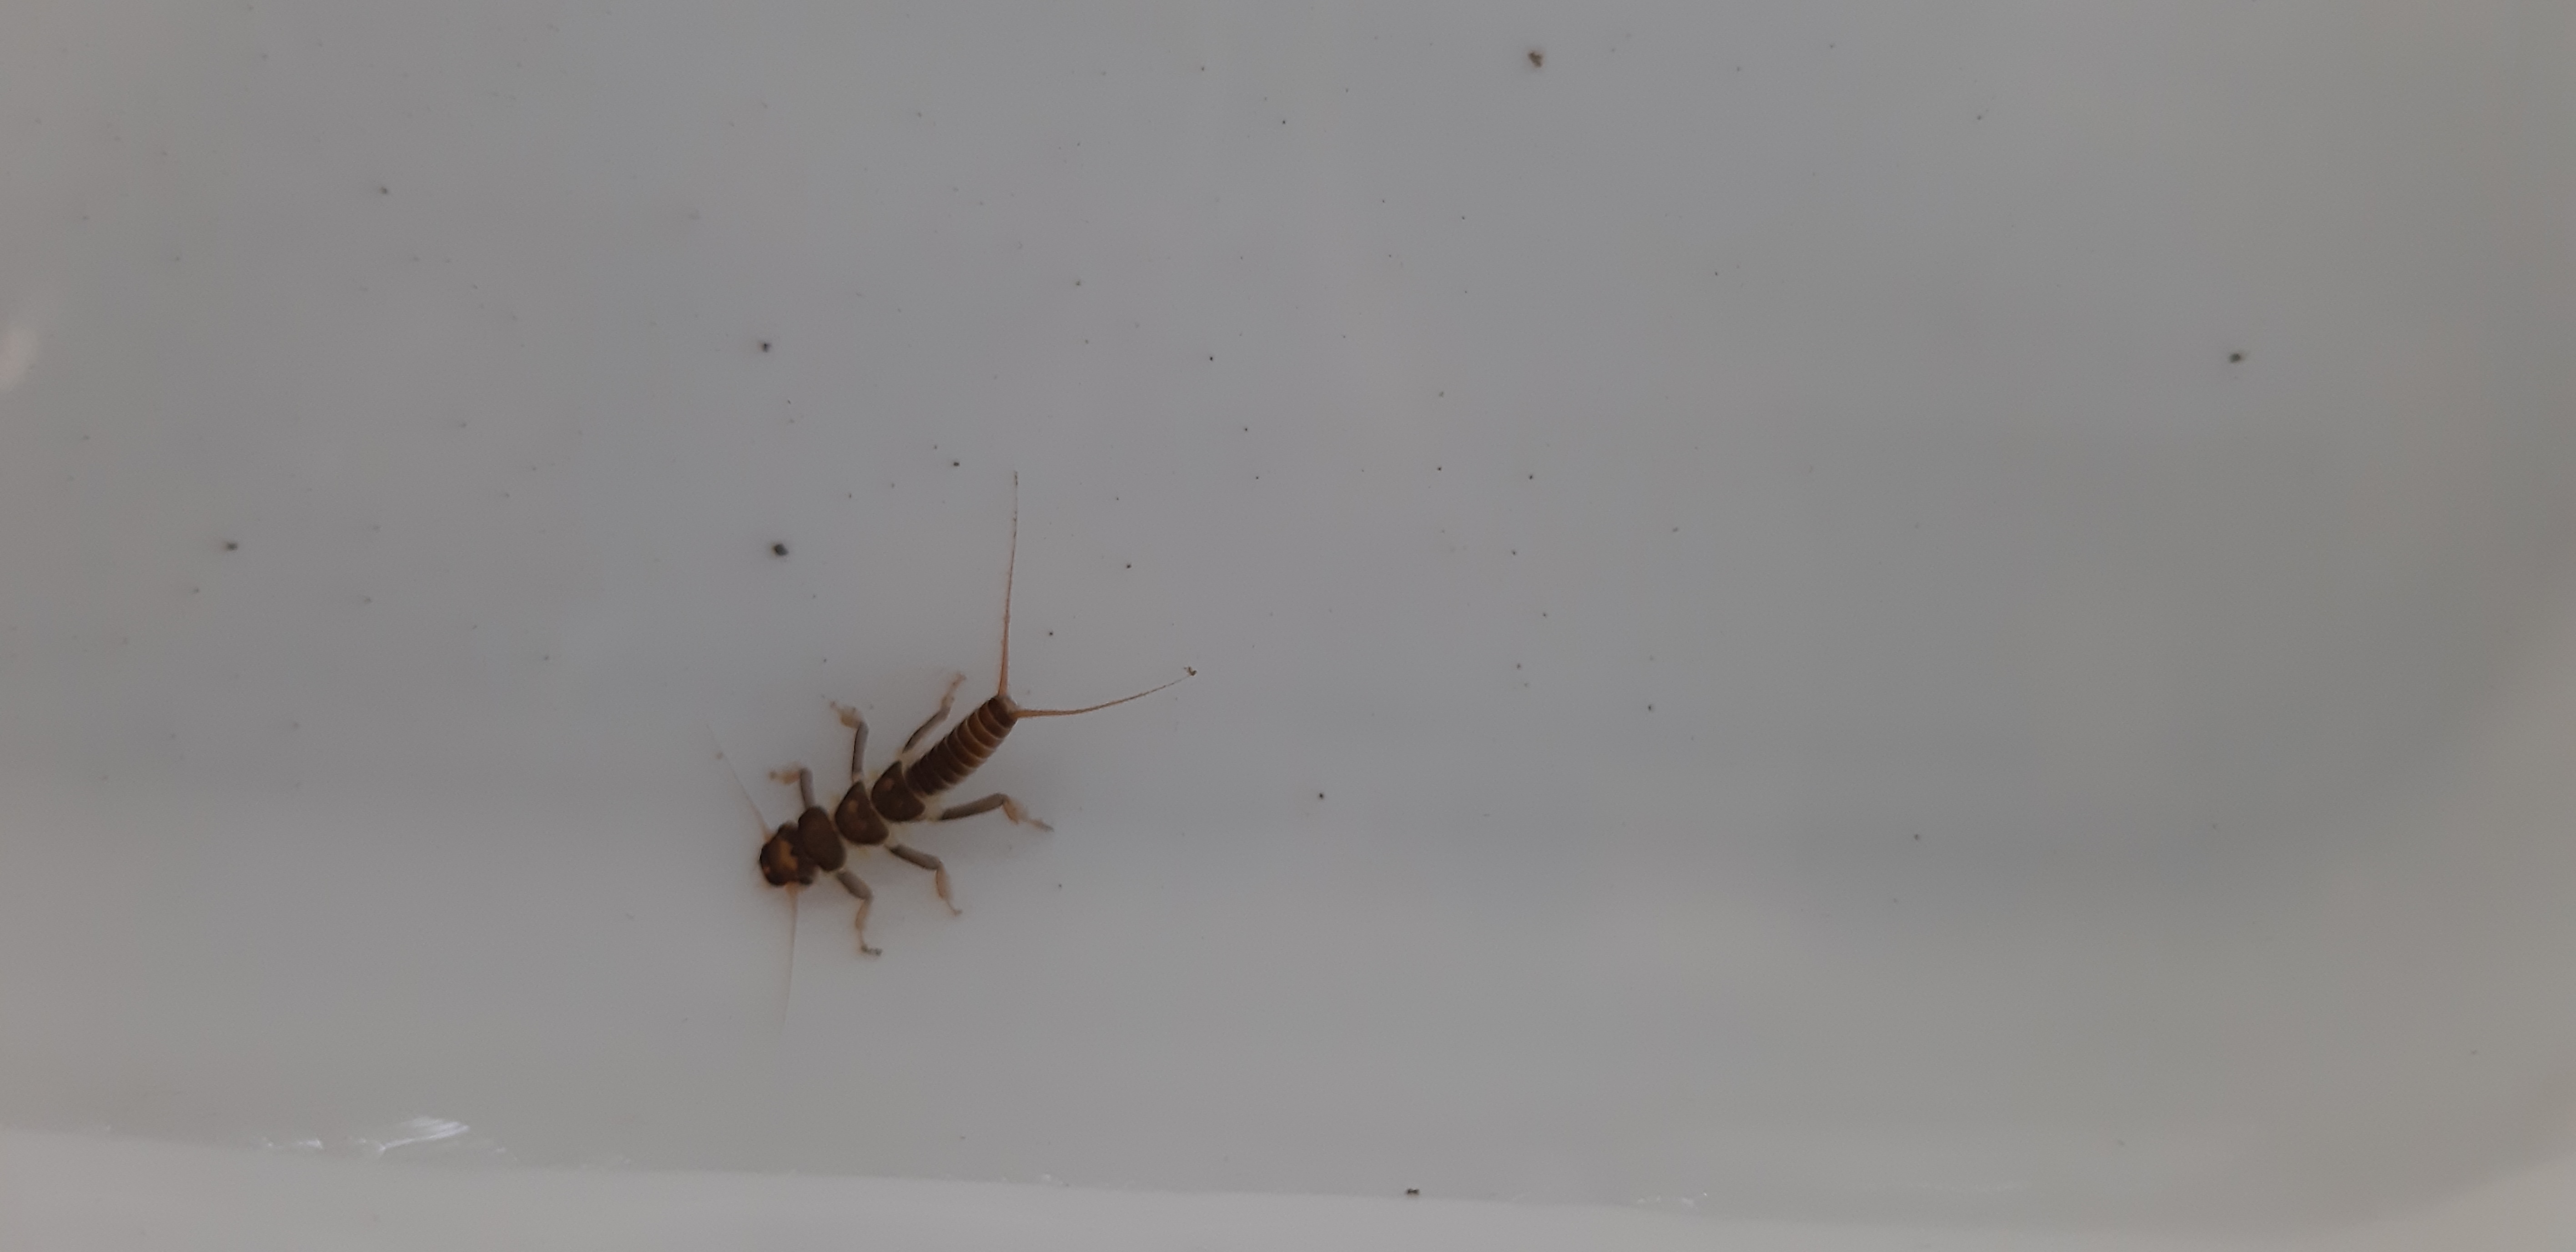
Macroinvertebrate group: stoneflies